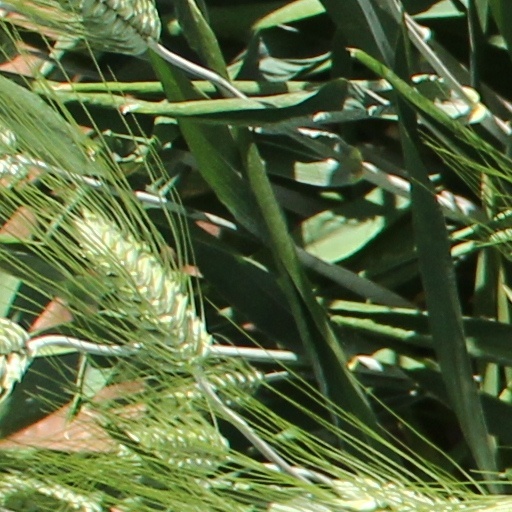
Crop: wheat